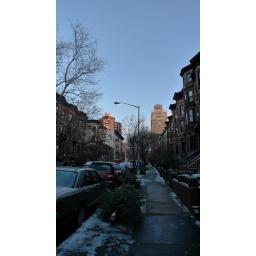
sad moments after holidaysalmost every house in this street threw out the tree.